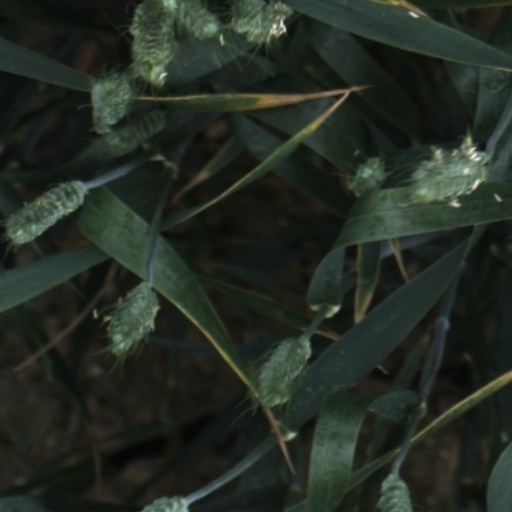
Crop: wheat